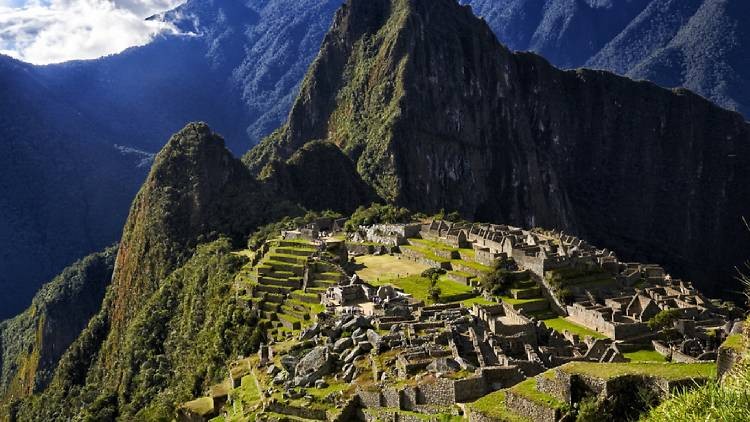
Landmark: Machu Picchu